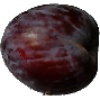
Label: Plum 1